Land Reform Movement

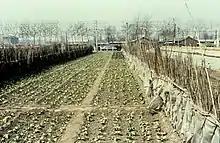
An example of a people's commune collective farm

Although land reform is an important social revolution, it has come at a great cost, causing significant rifts and internal strife within rural communities. According to surveys conducted in 23 villages in Hebei and Chahar, the speed of transition from poor tenant farmers to middle farmers was rapid after land reform. However, the transition from middle farmers to wealthy middle farmers was slower, and the number of those who became wealthy farmers remains limited. In a survey of five villages in Shanxi, 34% of households that experienced a decline still had concerns and were hesitant to engage in active production due to the heavy burden of land reform. Additionally, 56% cited reasons such as illness, laziness, livestock deaths, and lack of labor, while 10% lacked the skills to manage their land. As a result, nearly half of the poor farmers who had risen in status later regressed, indicating that even after acquiring land, they still felt empty and lacked the means of production, making them vulnerable to any setbacks. The main issue remains the concerns of the masses and the lack of funds to expand reproduction. In the Northeast region, land reform did not lead to an expansion of productivity; instead, there was a shrinkage. Reasons for this included the large number of landlords and wealthy farmers, as well as the fragmented distribution of land leading to a lack of experience in organizing and managing farms.